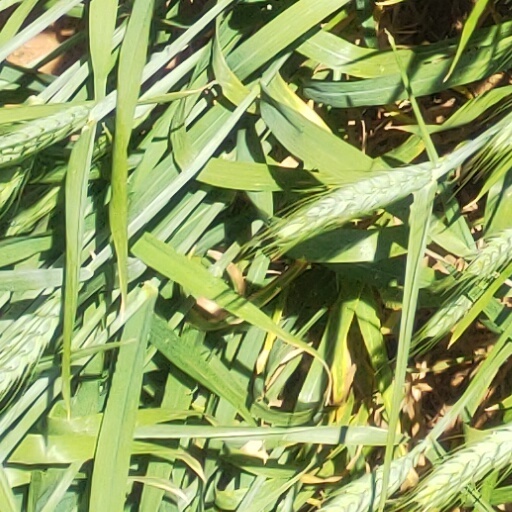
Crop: wheat